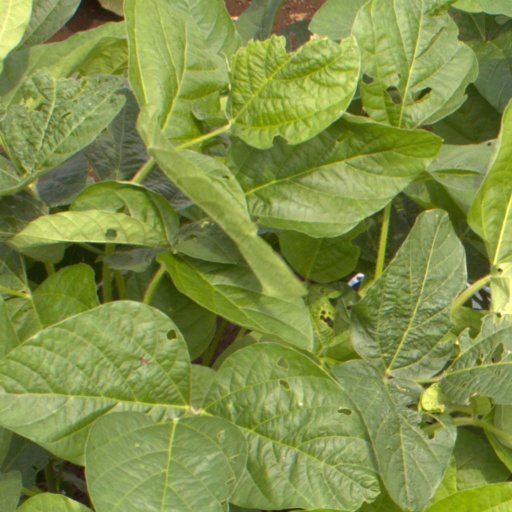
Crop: soybean